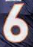
Number: 6